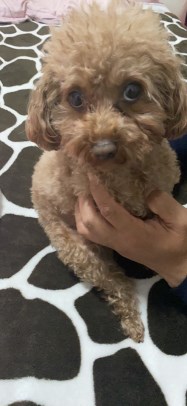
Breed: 7449-n000128-teddy